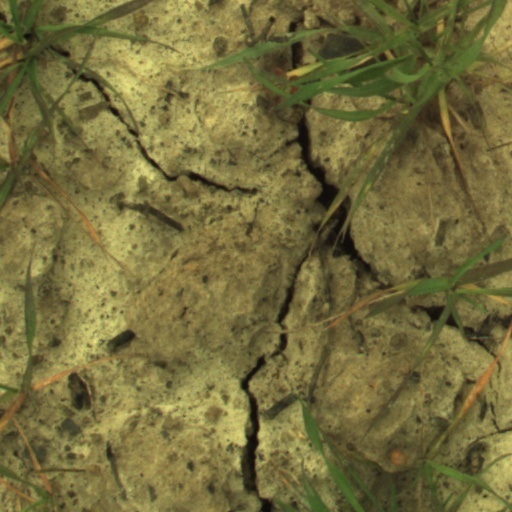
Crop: wheat